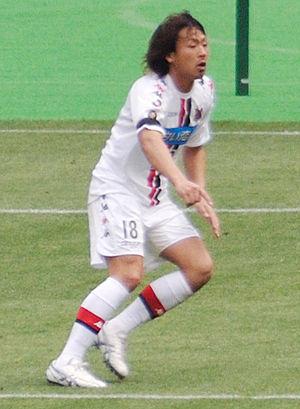
Hironobu Haga, né le 21 décembre 1982 à Sendai, est un footballeur japonais qui évolue au poste de milieu de terrain.